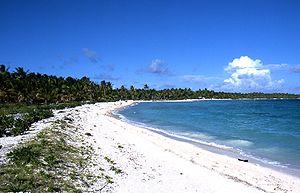
Mataiva ou Matahiva est un atoll situé dans l'archipel des Tuamotu en Polynésie française dans le sous-groupe des Îles Palliser. Il fait administrativement partie de la commune de Rangiroa.